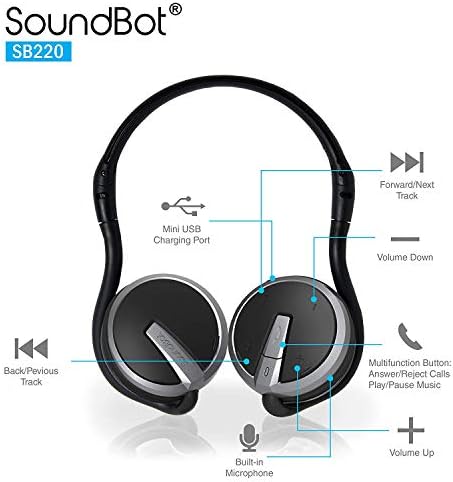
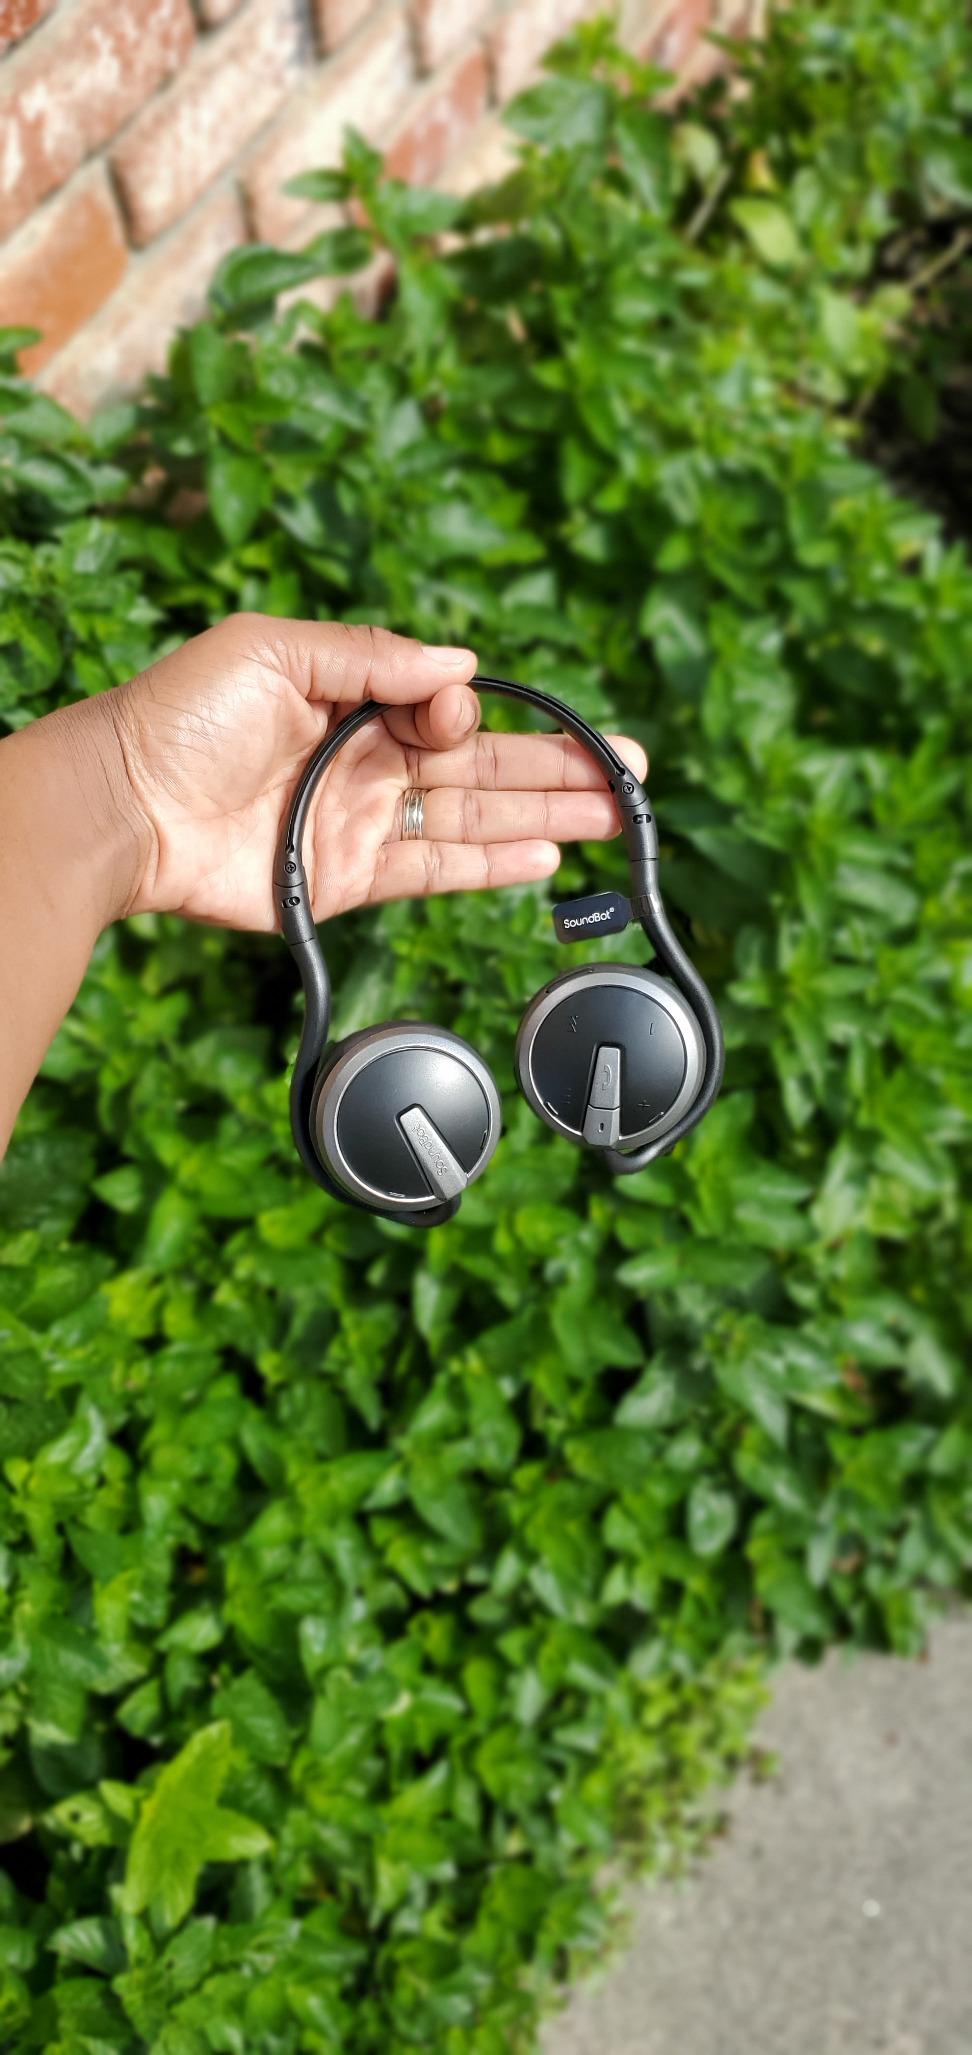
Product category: headphones
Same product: yes